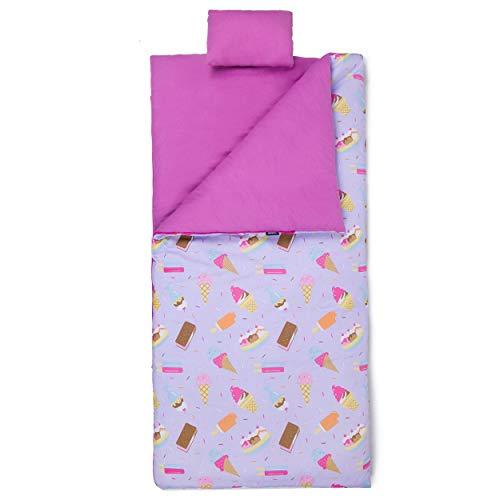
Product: Wildkin Sleeping Bag for Toddler Boys and Girls, Includes Pillow and Stuff Sack, Perfect Size for Slumber Parties, Camping, and Overnight Travel, Patterns Coordinate with Our Nap Mats and Lunch Boxes
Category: Toys & Games | Sports & Outdoor Play | Slumber Bags
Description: TRAVEL-FRIENDLY DESIGN – Sleep can happen anywhere with Wildkin’s Original Sleeping Bag Each Sleeping Bag features a roll-up design, complete with elastic storage straps, matching travel pillow, and a coordinating drawstring-close storage bag.
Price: $54.42
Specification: ProductDimensions:57x1.5x30inches|ItemWeight:3.6pounds|ShippingWeight:3.6pounds(Viewshippingratesandpolicies)|ASIN:B07R6Y7D6V|Itemmodelnumber:17707|Manufacturerrecommendedage:5-12years